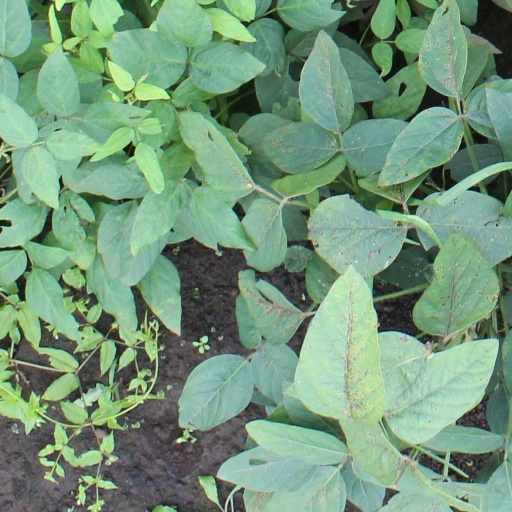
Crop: soybean